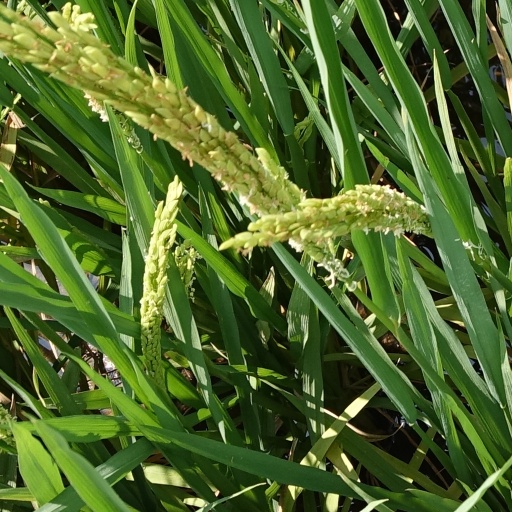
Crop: rice